Transport in Jamaica

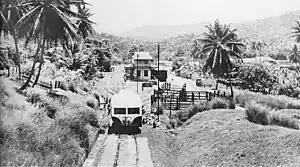
A motorized railcar leaving Buff Bay station, in 1960

Railways in Jamaica, as in many other countries, no longer enjoy the prominent position they once did, having been largely replaced by roadways as the primary means of transport. Of the 272 kilometres of railway found in Jamaica, only 57 kilometres remain in operation, currently used to transport bauxite.